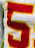
Number: 5